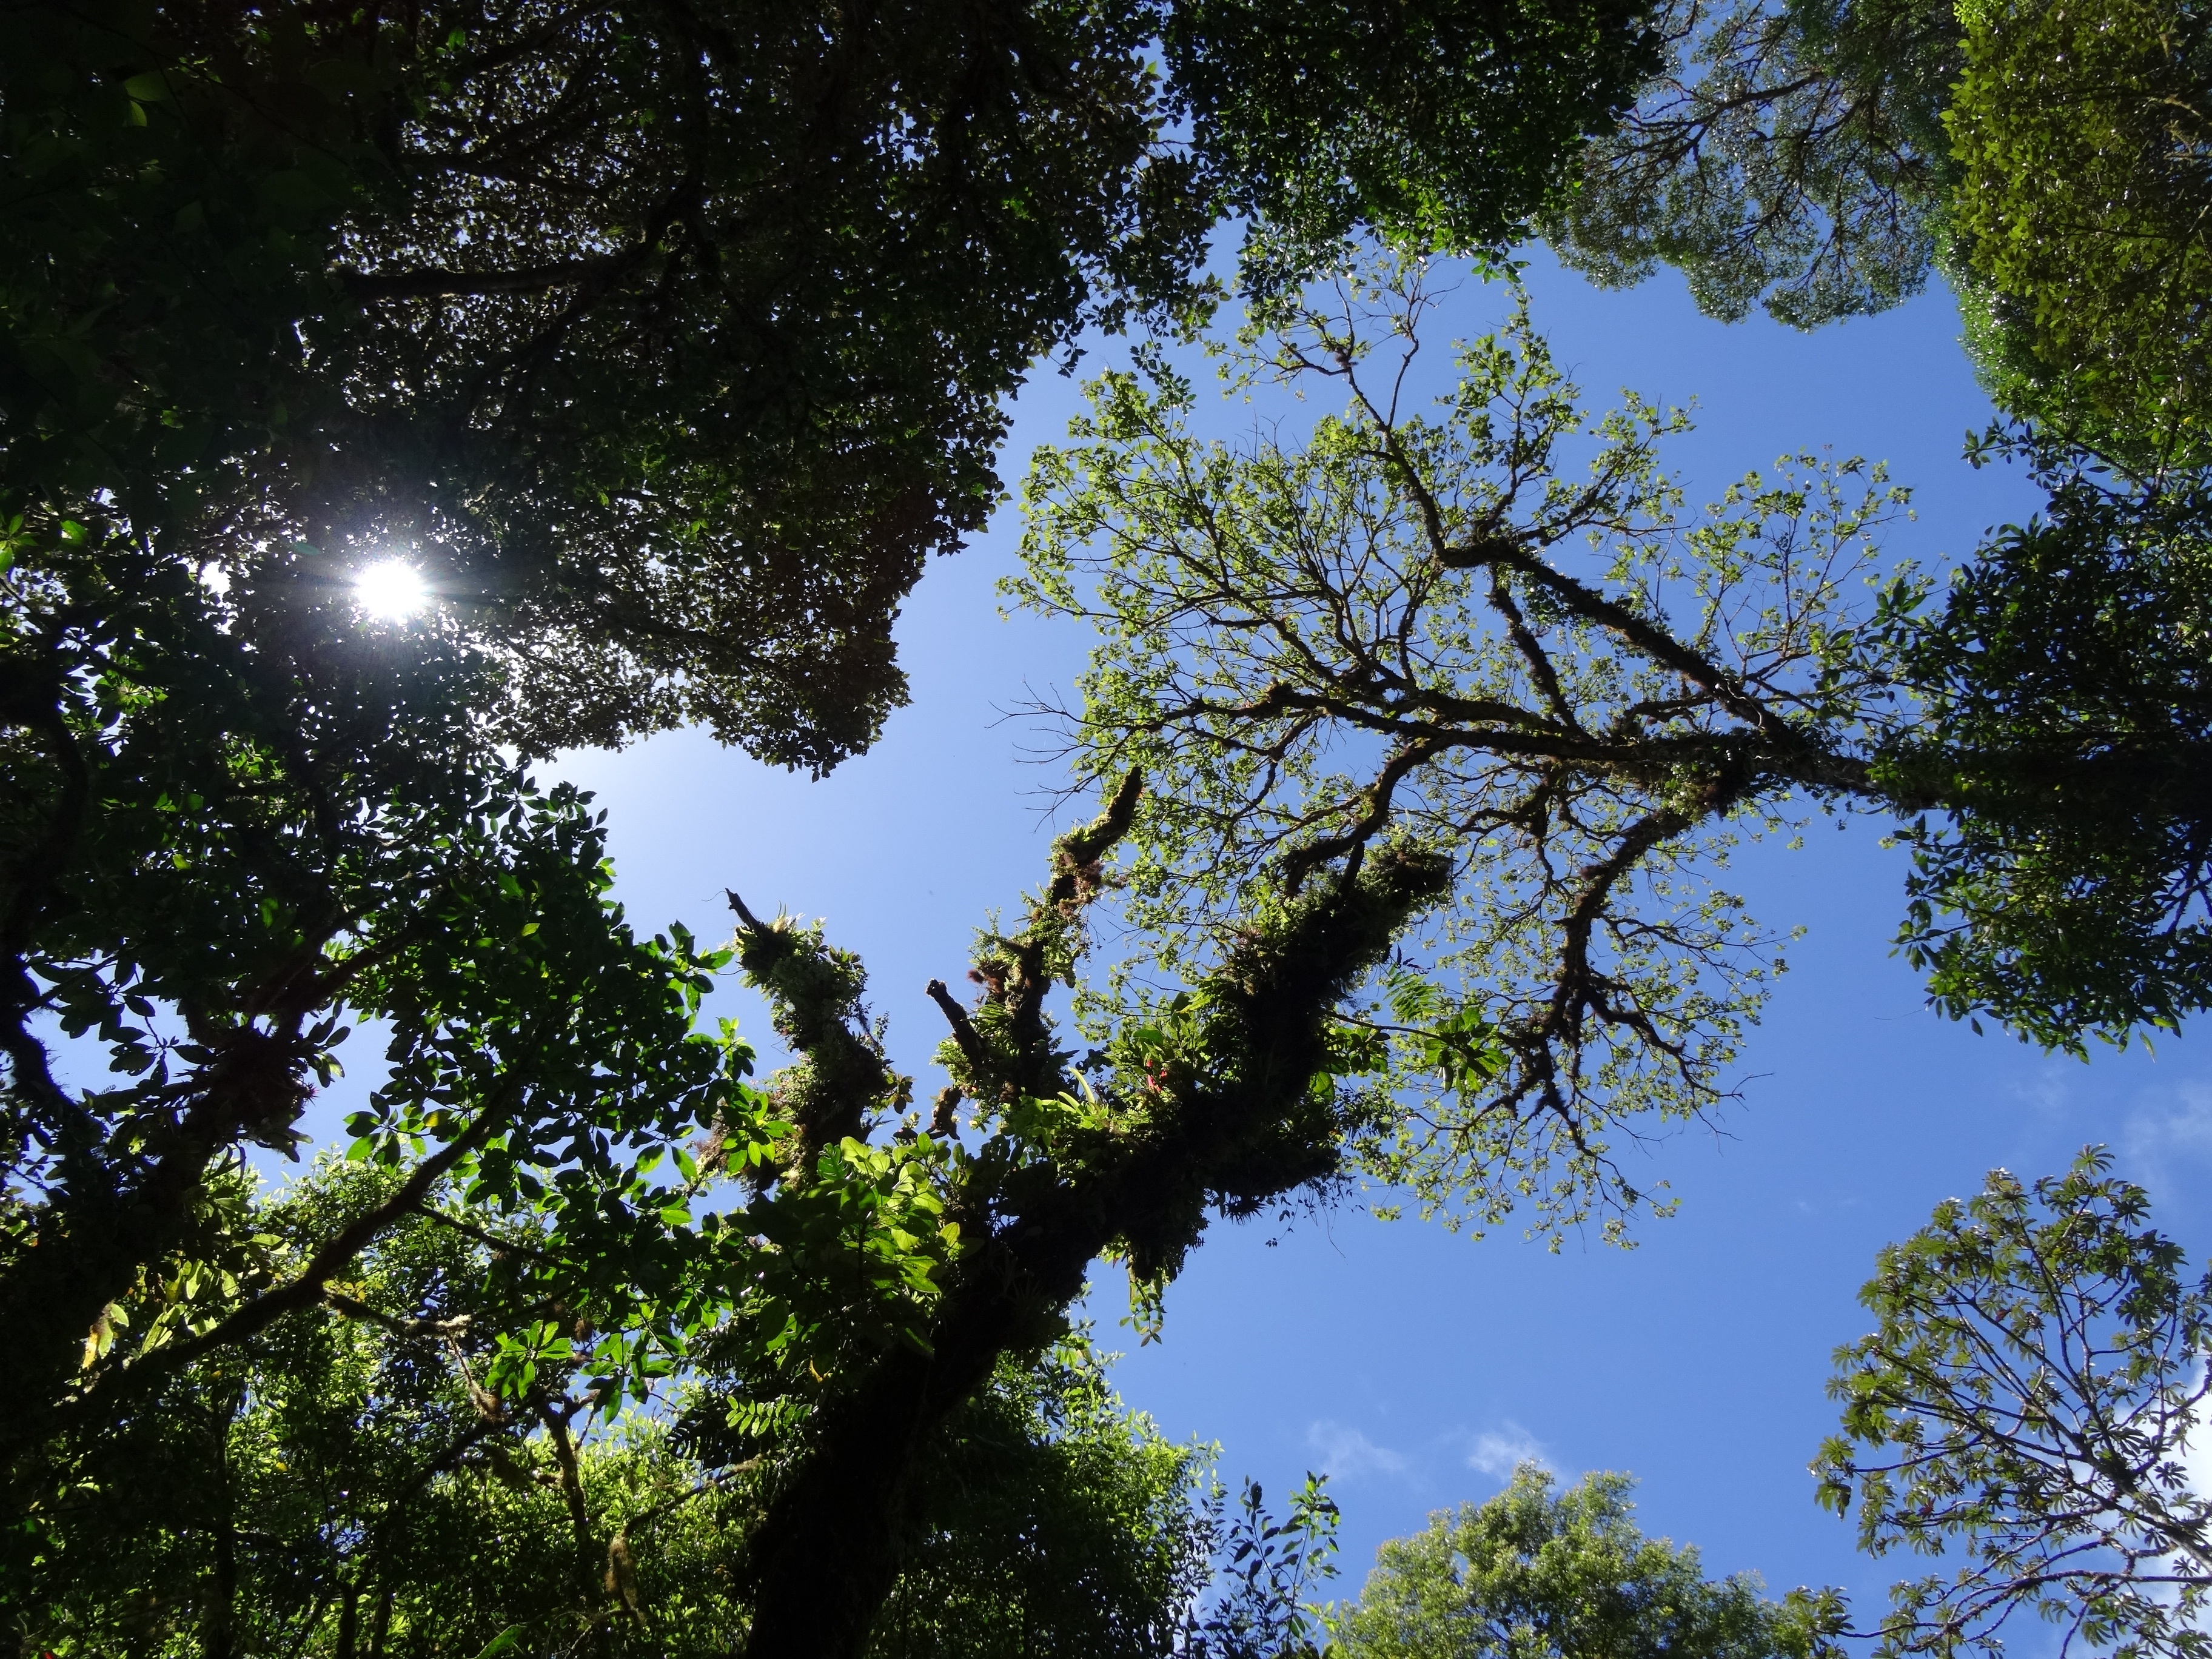
tree, nature, forest, branch, plant, sky, sunlight, leaf, flower, green, jungle, autumn, park, botany, trees, aesthetic, rainforest, woodland, habitat, tropics, central america, natural environment, woody plant